Home of Truth, Utah

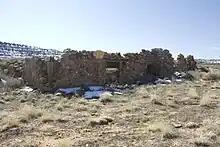
Unfinished chapel at the Middle Portal

Marie Ogden (May 31, 1883 – March 4, 1975) was a wealthy, well-educated widow from Newark, New Jersey. She was prominent and active in community affairs, working for the welfare of the poor and rising to the presidency of the New Jersey State Federation of Women's Clubs. After the death of her husband, Harry Ogden, in 1929, she sought comfort in spiritualism, soon forming an occult group called the School of Truth. Ogden was attracted to the idea that spiritualism could allow her to communicate with her dead husband and learn why he died, as well as to find the answers to life for herself. She briefly joined the early "League of the Liberators" organization of spiritualist William Dudley Pelley, whose esoteric spiritual experiences and millennialist teachings resonated with her. In 1932 she became the largest single financial contributor to Pelley's movement, but she parted ways with him over his developing political extremism. Claiming to receive divine revelations through automatic writing on her typewriter, Ogden toured the country lecturing and gathering followers.